Ma Siju

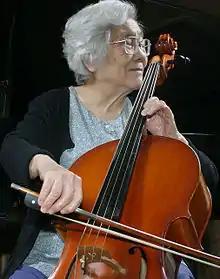
Ma Siju playing cello at home

On April 25, 1920, Ma was born as Ma Siju in Haifeng county in Guangdong Province, China. Ma's father was Ma Yuhang. Ma had a musical family, her older brother was the well-known Chinese violinist, composer and music educator Ma Sicong (b.1912). Ma's other siblings include brother Ma Sihong (b. 1922), sister Ma Sisun and Ma Siyun are all Chinese first generation classical musicians.